A Night of Knowing Nothing

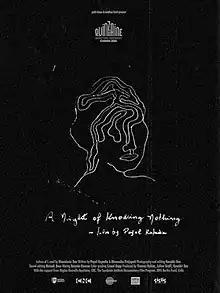
Film poster

A Night of Knowing Nothing is a documentary film, directed by Payal Kapadia and released in 2021. An exploration of university student life in India, the film centres on letters written by L., a student at the Film and Television Institute of India, to her estranged boyfriend after they are separated when he is forced to quit film school and denied permission from his family to continue dating L. because she is not of the same caste.